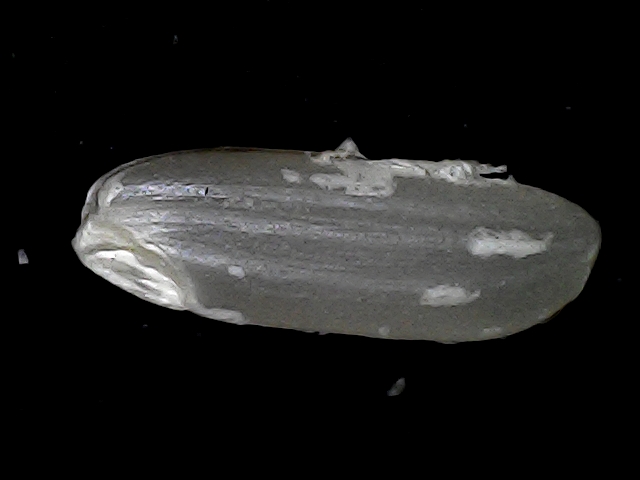
Rice variety: BD85